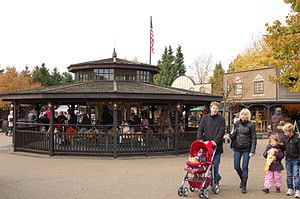
Legoland Billund Resort / Områder
Legoredo Town med karrusel.
Legoland Billund Resort er en dansk forlystelsespark i Billund med fokus på LEGO og Legoklodser. Parken åbnede 7. juni 1968 som den første Legoland-park. Med 1,7 mio. besøgende i 2012 og over 50 mio. besøgende siden åbningen er det den største danske turistattraktion udenfor København.